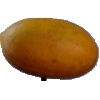
Label: Cucumber Ripe 2